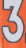
Number: 3